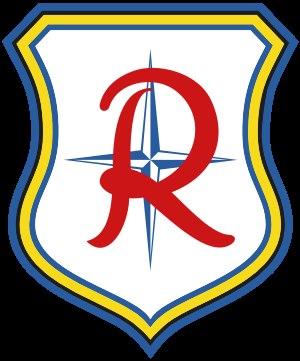
Manfred Albrecht, Freiherr von Richthofen est un aviateur allemand qui est resté une légende de l'aviation de la Première Guerre mondiale. À l'époque, il était connu en France sous les surnoms de « Baron rouge » ou de « Diable rouge », mais depuis, le surnom donné par les aviateurs britanniques, « le Baron rouge » a fini par s'imposer dans le monde entier pour se référer à lui, au point de remplacer en popularité son nom authentique.